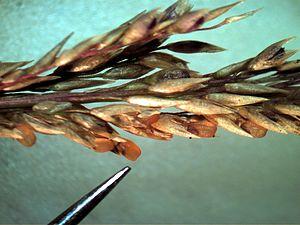
Sporobolus est un genre de plantes monocotylédones de la famille des Poaceae, sous-famille des Chloridoideae, à répartition quasi-cosmopolite, qui comprend 184 espèces acceptées. Ce sont des plantes herbacées, généralement vivaces, poussant en touffes, aux tiges généralement dressées et pouvant atteindre de 5 à 160 cm de haut, voire plus. Ce genre se caractérise, entre autres, par ses fruits dont le péricarpe mucilagineux se sépare facilement de la graine à maturité, facilitant la dispersion de cette dernière.